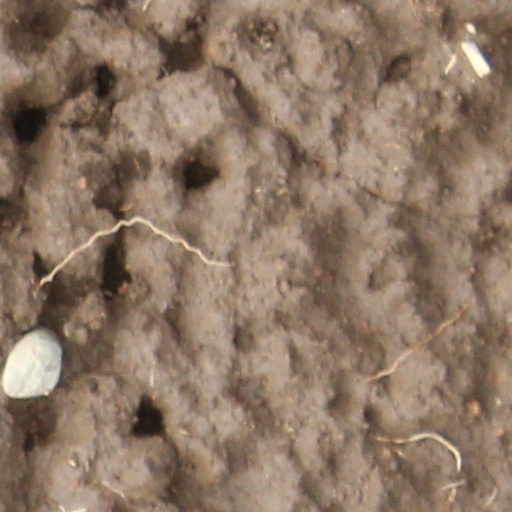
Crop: wheat